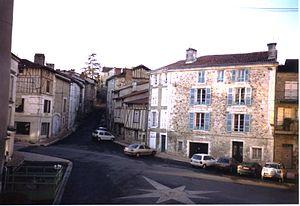
Nontron, ville basse
Nontron est une commune française située dans le département de la Dordogne, en région Nouvelle-Aquitaine.